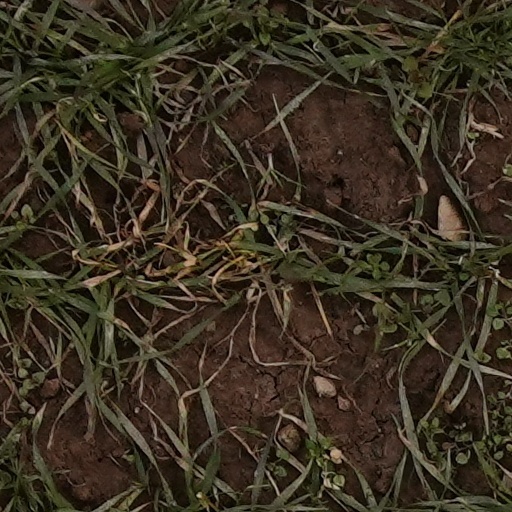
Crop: wheat